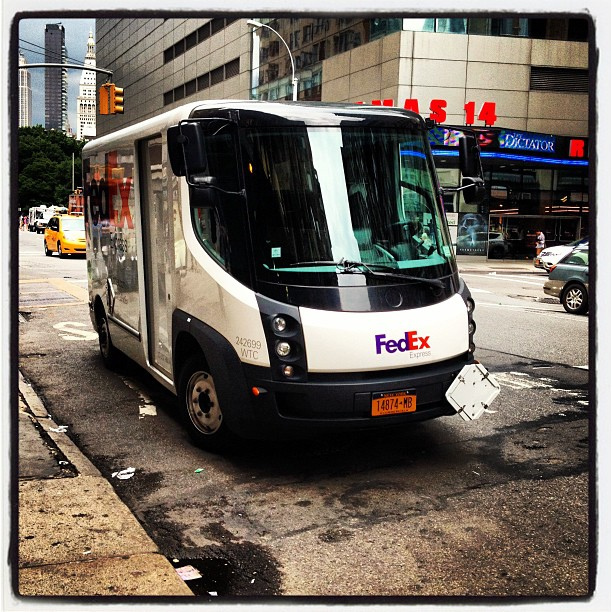
A FedEx truck sitting in the street with no driver

there is a small fed ex truck stopped at this street

A truck is sitting on the side of the road.

a small white truck is driving down the street

A FedEx truck parked on the street